Eddie Lewis (American soccer)

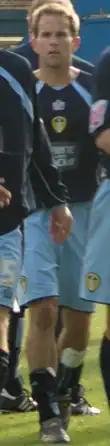
Lewis playing for Leeds United in 2005

In June 2005, Leeds United signed Lewis from Preston on a free transfer.